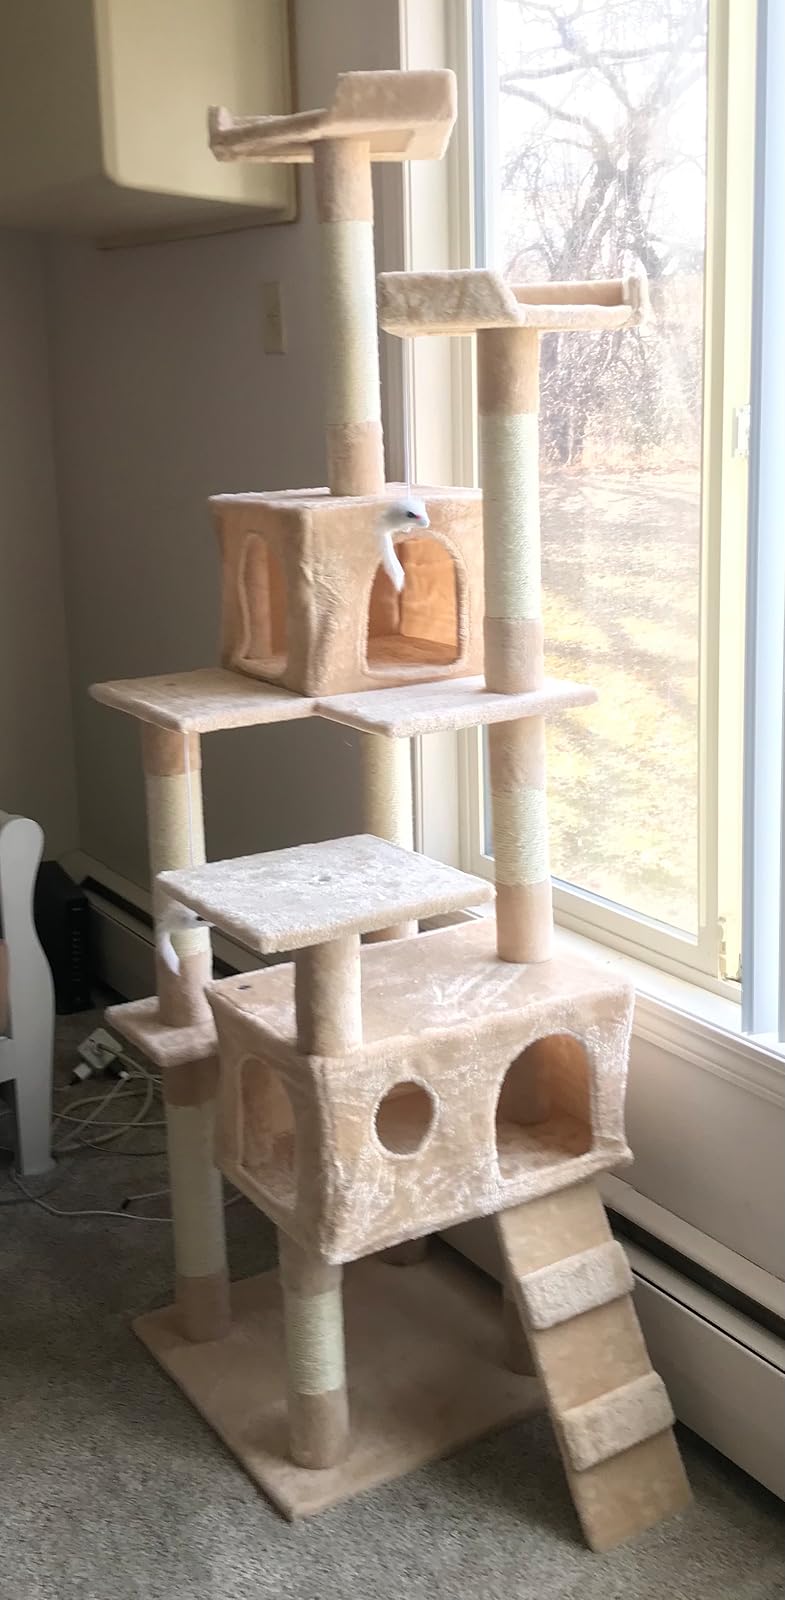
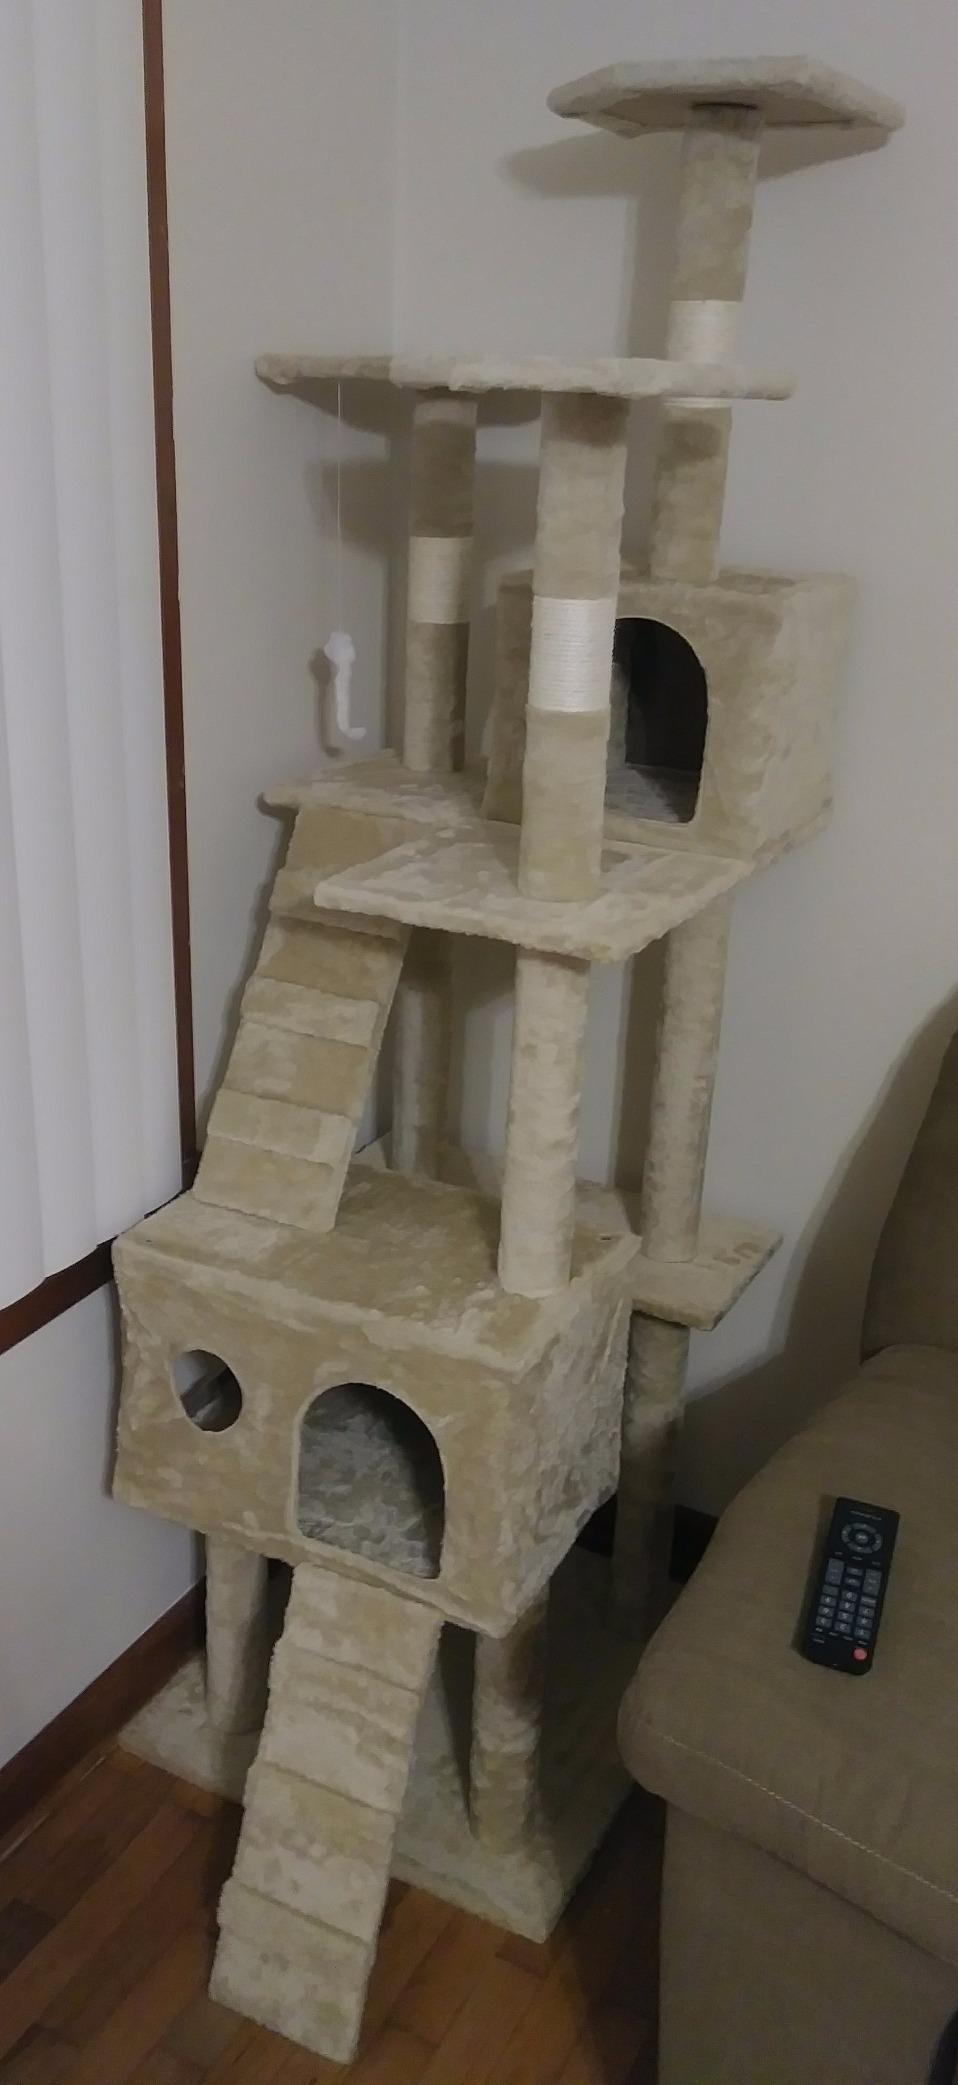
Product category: items_cat tree
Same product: no